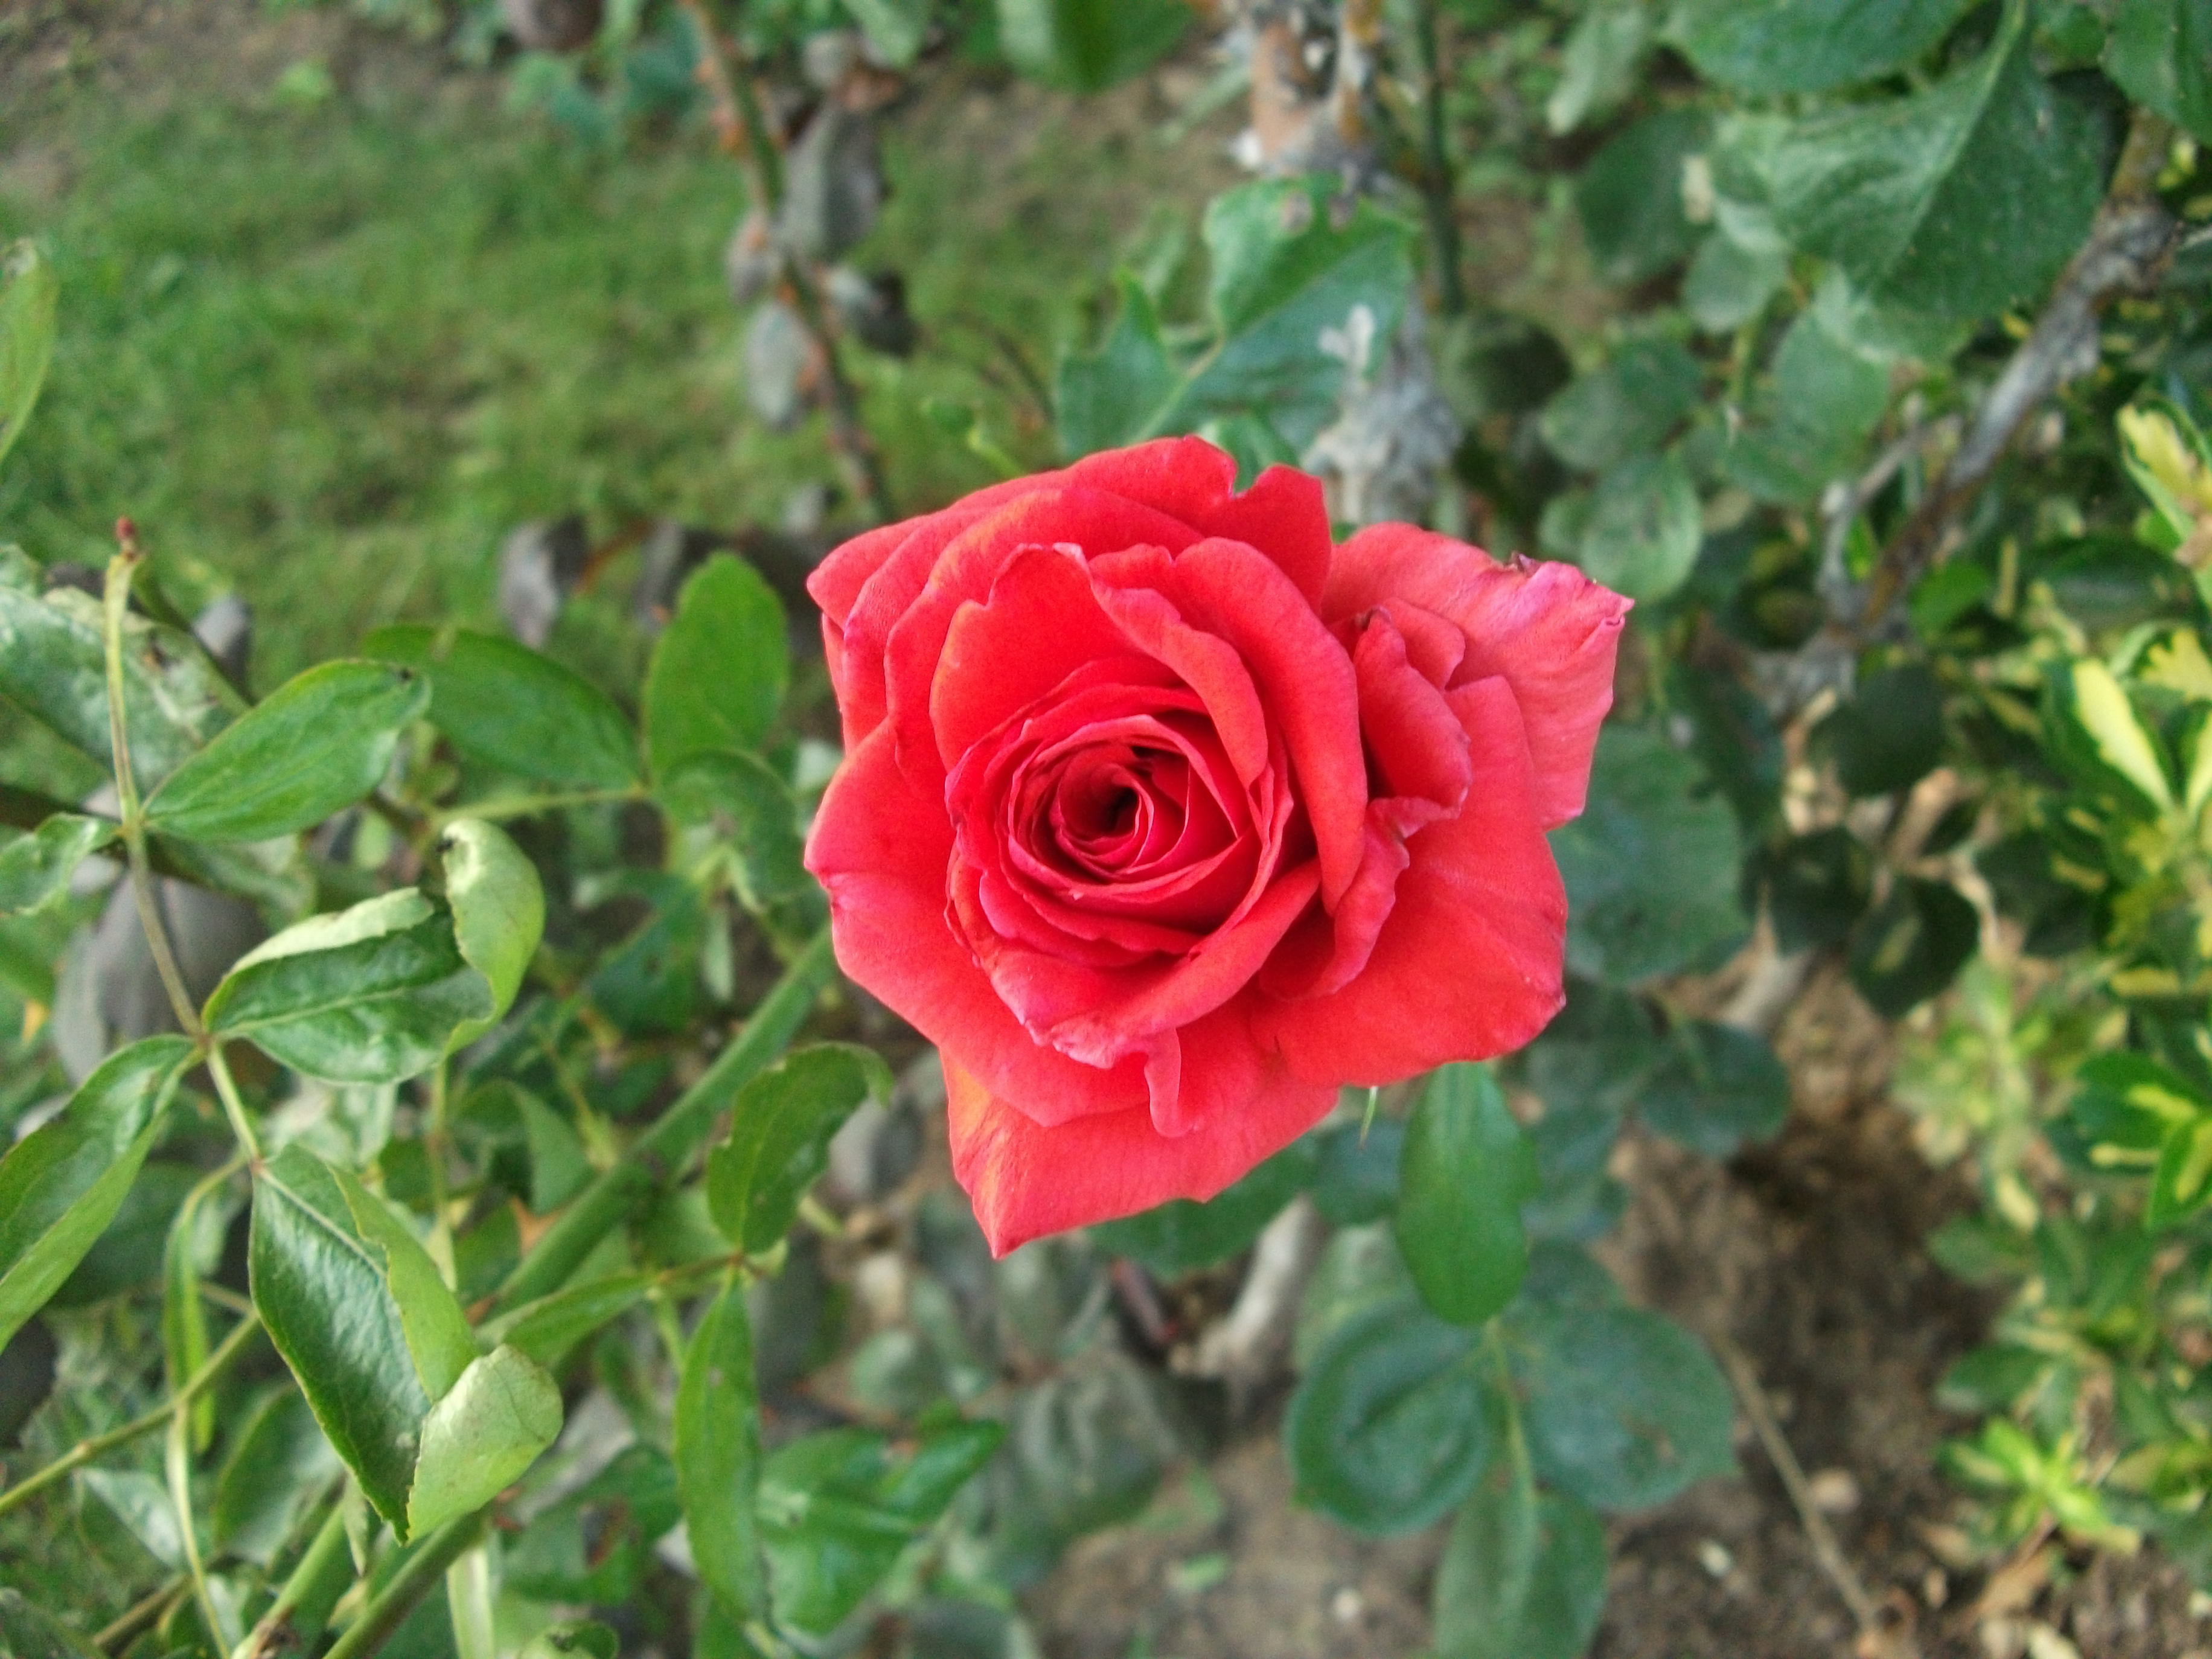
flower, flowering plant, Julia child rose, garden roses, floribunda, rose, red, petal, rose family, plant, Hybrid tea rose, natural environment, pink, botany, rosa centifolia, rose order, china rose, camellia, rosa wichuraiana, grass, soil, japanese camellia, plant stem, landscape, annual plant, begonia, theaceae, herbaceous plant, wildflower, perennial plant